Duino

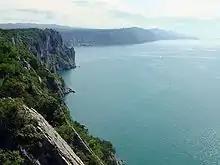
Coastline, view from the Rilke trail

After World War I and the dissolution of the Austro-Hungarian Empire, Duino became part of the Kingdom of Italy. It was merged into the municipality of Duino-Aurisina in 1928.